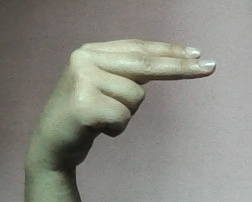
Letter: ain